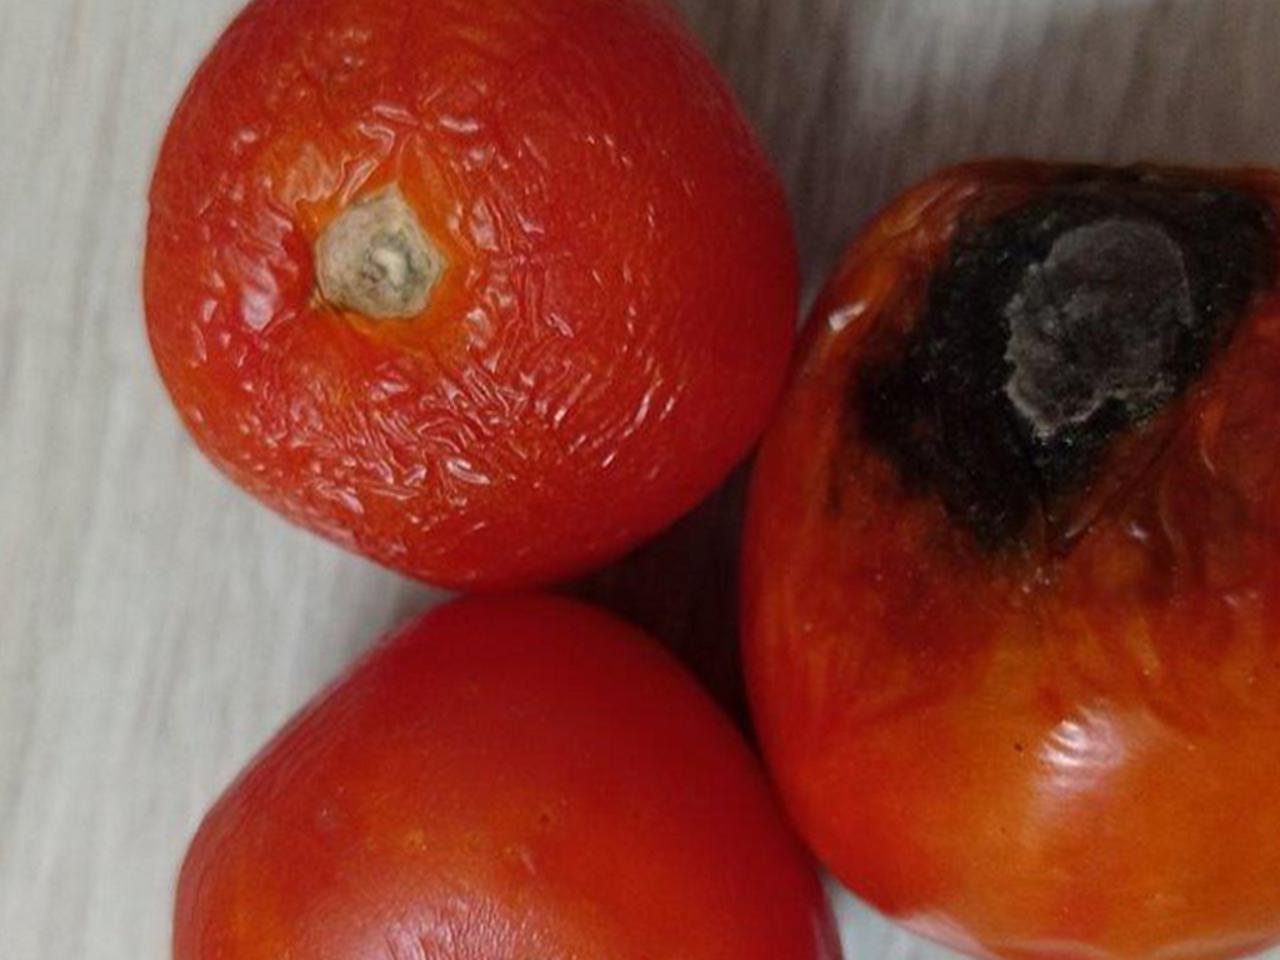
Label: Rotten